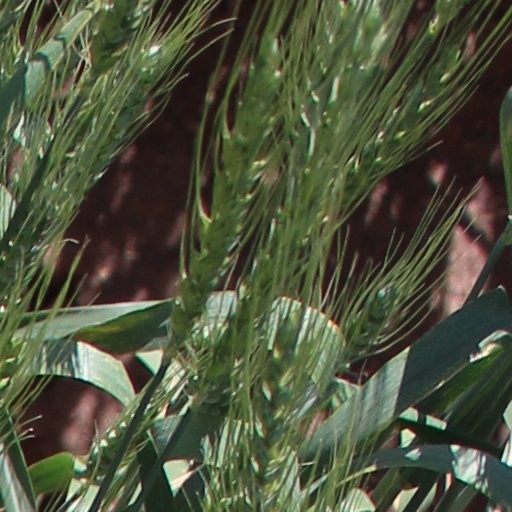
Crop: wheat